Panhard PL 17

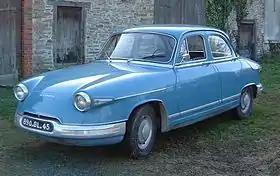
1964 Panhard PL 17

The Panhard PL 17 is an automobile made by the French manufacturer Panhard from 1959 until 1965. Presented on 29 June 1959, as successor to the Panhard Dyna Z, the PL 17 was essentially a facelifted version of its predecessor. The initial four-door saloon (and pickup and van) was joined by the Cabriolet in 1961, and by the Break, a five-door estate version, in April 1963. The Break, developed by Italian company Pan Auto, sat on a longer wheelbase but was of the same overall length.